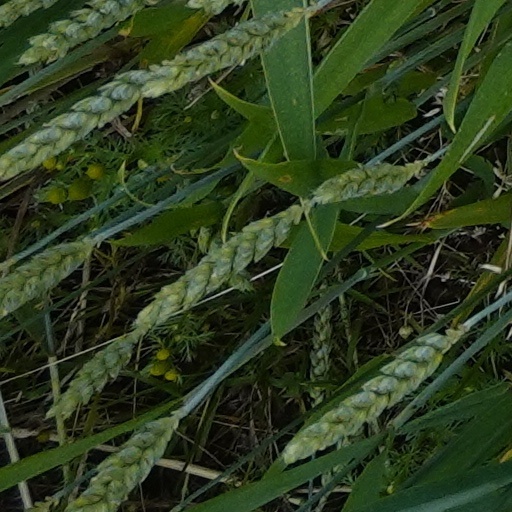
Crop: wheat